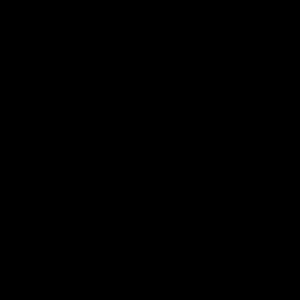
Un billard mathématique est un système dynamique dans lequel une particule alterne des mouvements libres sur une surface et des rebonds sur une paroi, sans perte de vitesse. L'angle de rebond est identique à l'angle d'incidence au moment de choc. Ces systèmes dynamiques sont des idéalisations hamiltoniennes du jeu de billard, mais où le domaine encadré par la frontière peut avoir d'autres formes qu'un rectangle et même être multidimensionnel. Les billards dynamiques peuvent aussi être étudiés sur des géométries non euclidiennes. De fait, les toutes premières études de billards établissaient leur mouvement ergodique sur des surfaces de courbure négative constante. L'étude de billards où la particule évolue à l'extérieur — et non à intérieur — d'une zone donnée s'appelle la théorie du billard externe.